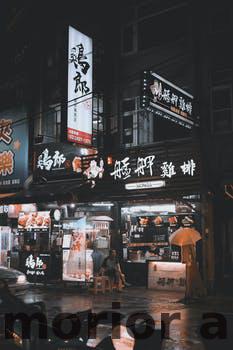
Label: Watermark